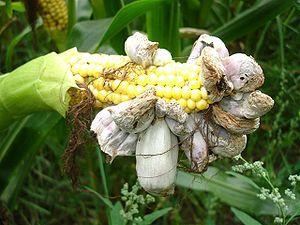
Le maïs, appelé blé d’Inde au Canada, est une plante herbacée tropicale annuelle de la famille des Poacées, largement cultivée comme céréale pour ses grains riches en amidon, mais aussi comme plante fourragère. Le terme désigne aussi le grain de maïs lui-même.
Les Ustilaginomycetes constituent une classe de champignons Basidiomycètes qui parasitent de nombreux végétaux. Les maladies causées par ces espèces sont nommées en français charbon. On en compte environ 1 400 espèces pour 70 genres. Parmi les plus connues, citons Ustilago maydis, responsable du charbon du maïs.
Les Ustilaginomycotina sont une sous-division de champignons basidiomycètes.
Liste des ennemis du maïs cultivé.